John Selden

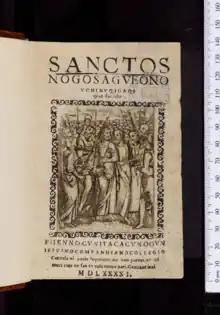
Title page for John Selden's copy of "Sanctos no gosagues no uchi nuqigaqi quan dai ichi" (1591). This was the first book printed with moveable type in Japan. Oxford, Bodleian Library Arch. B f.69: https://digital.bodleian.ox.ac.uk/objects/3bdc1c46-9c84-4e64-aa83-b48b4baf2a5f//

His "Mare clausum" was written to dismantle the pretensions advanced by Grotius in "The Free Sea" ("Mare liberum"), on behalf of the Dutch fishermen, to poach in the waters off the English coasts.